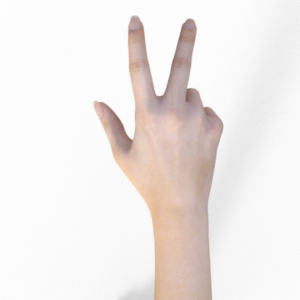
Label: scissors